Sonic CD

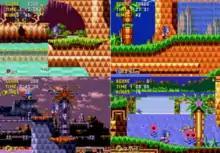
("Clockwise from top left") The past, present, good future, and bad future variants of the Palmtree Panic level

"Sonic CD" is a side-scrolling platform game similar to the original "Sonic the Hedgehog". Players control Sonic the Hedgehog as he ventures to stop his nemesis Doctor Robotnik from obtaining the magical Time Stones and conquering Little Planet. Like previous games, Sonic can destroy enemies and objects (such as certain walls and television monitors containing power-ups) by rolling into a ball, and collects rings as a form of health. Sonic can also perform a "spin dash" and a "super peel-out", both of which increase his speed. The game has seven levels; each is split into three zones, the third of which ends in a boss fight against Robotnik. Players start with three lives, which are lost when they suffer any type of damage without rings in their possession; losing all lives results in a game over.